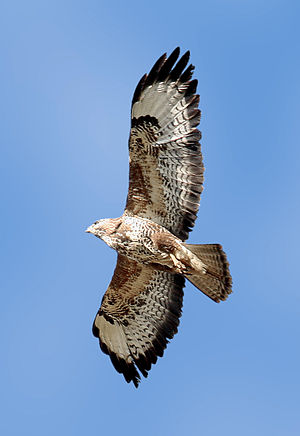
Musvåge / Billeder
Musvågen er en kraftig, bredskuldret rovfugl. Den er fredet i Danmark.